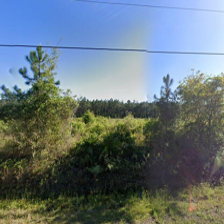
Label: streetView